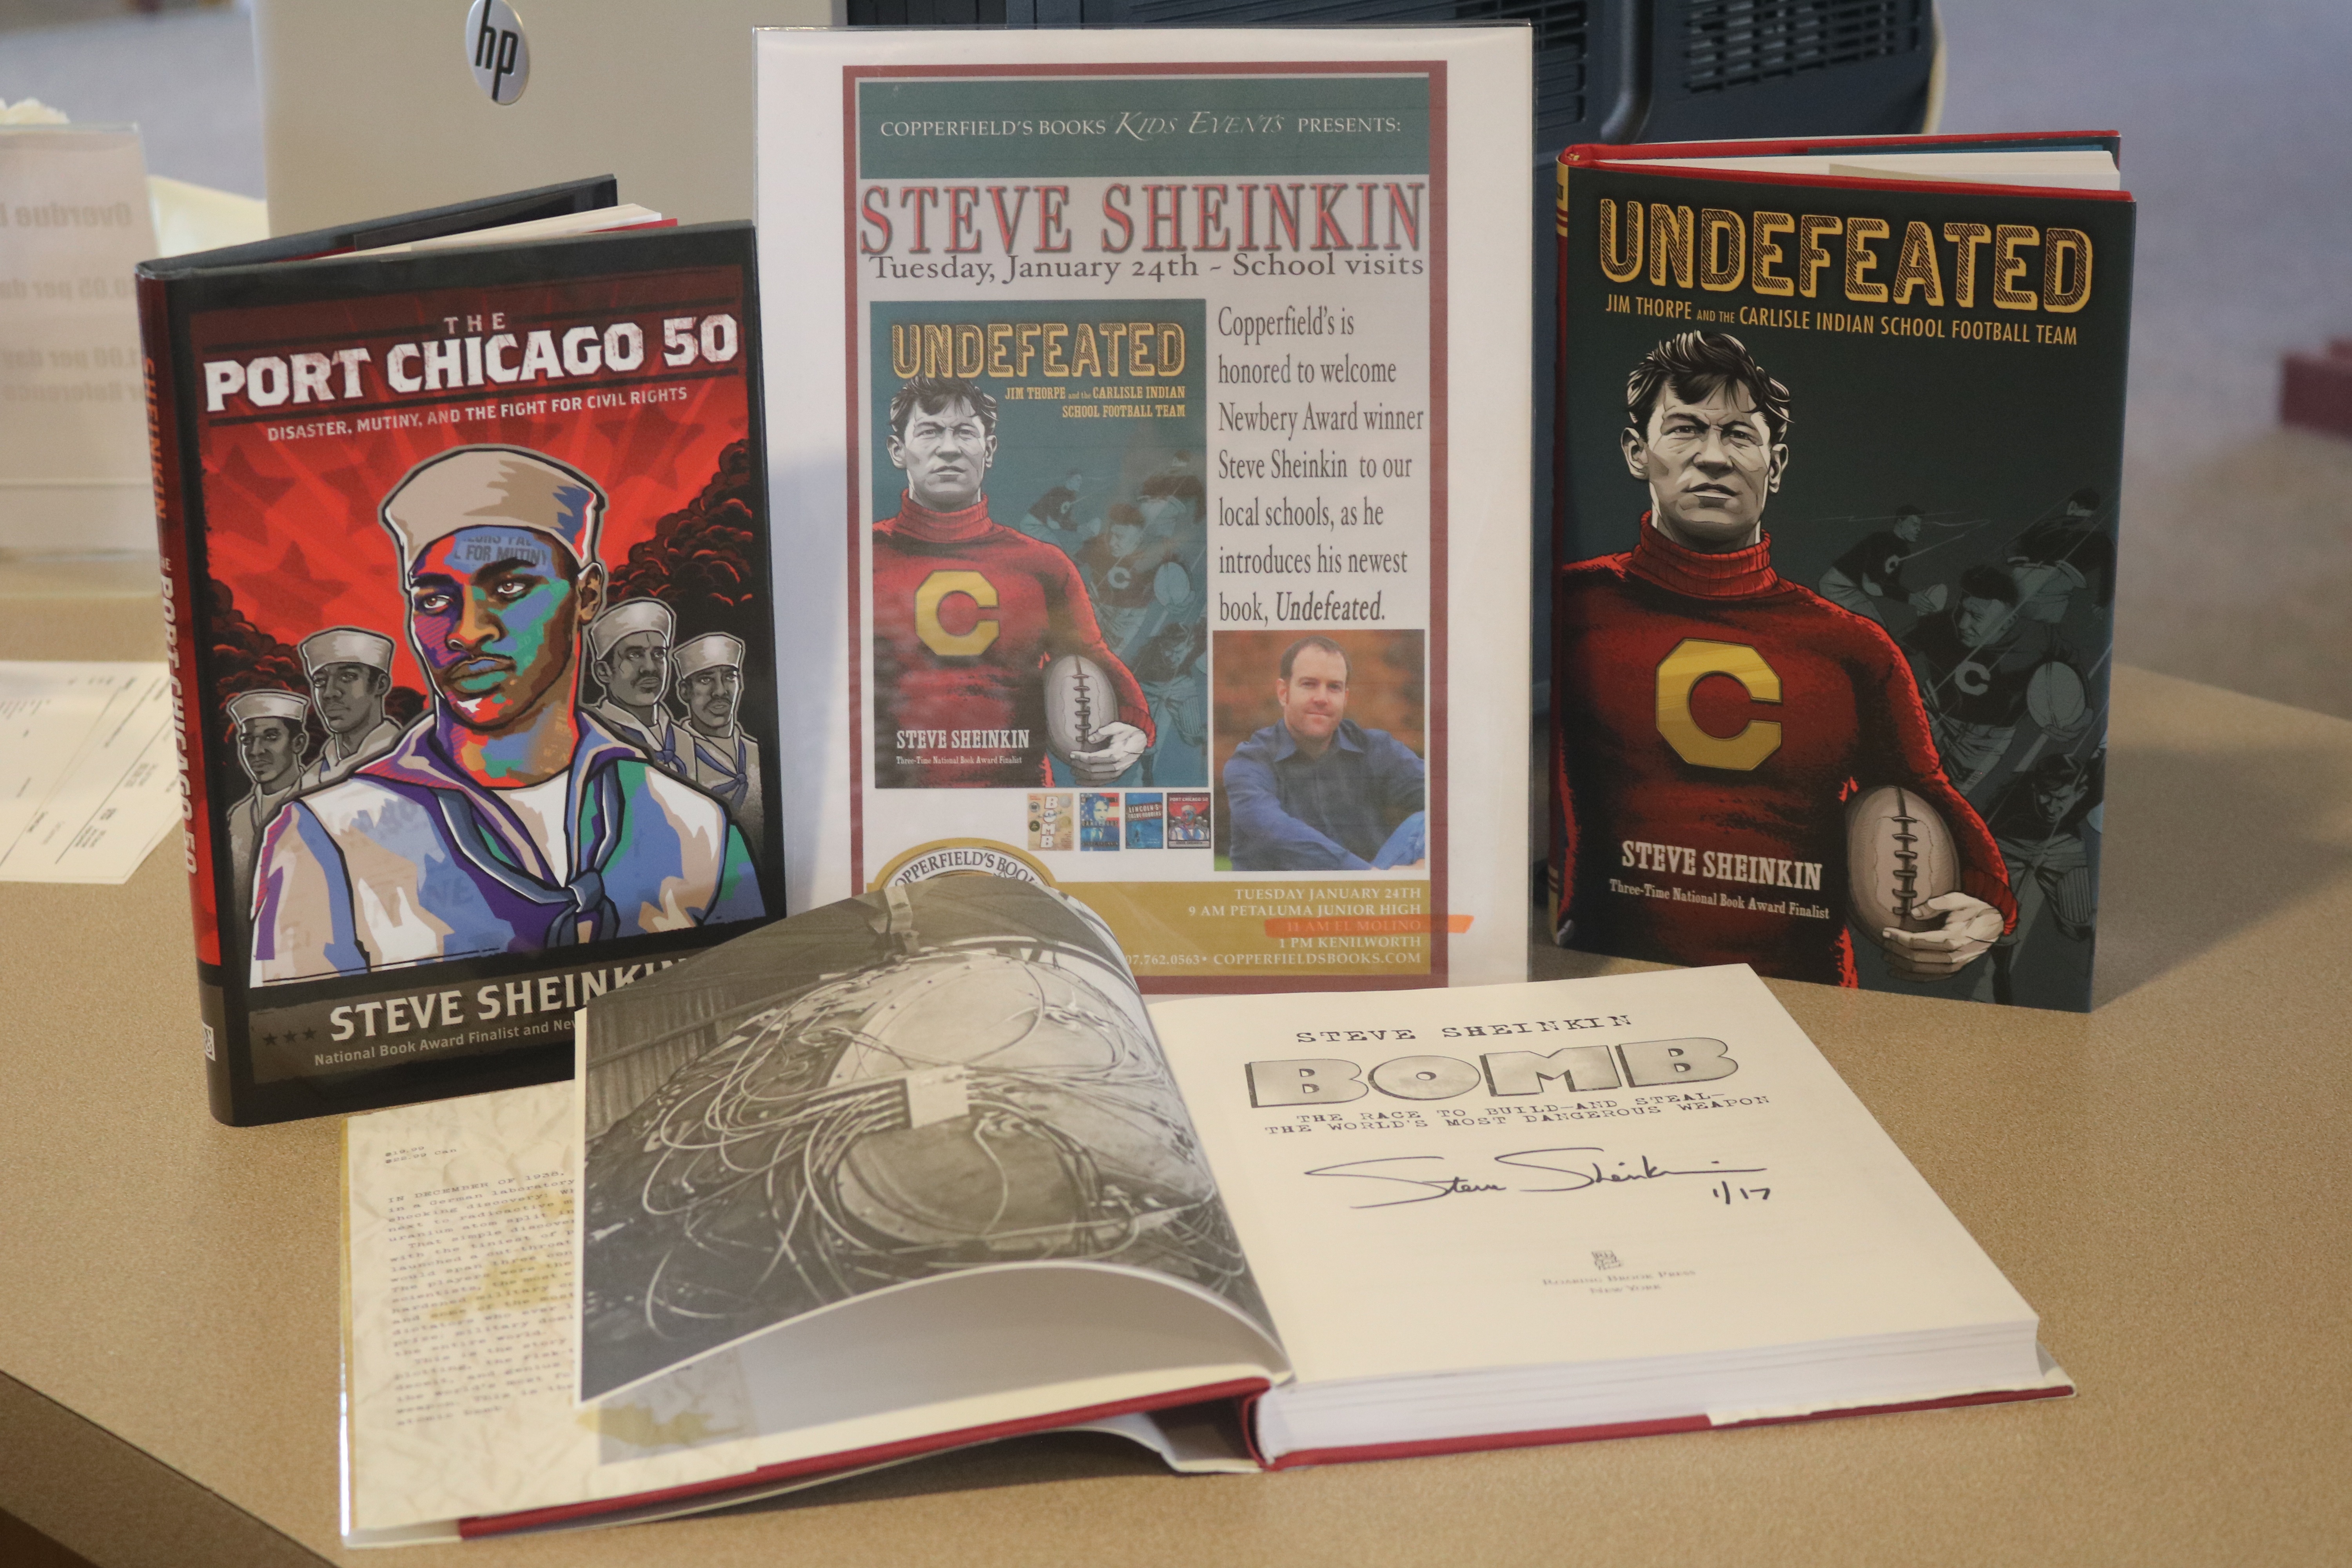
book, advertising, black, football, fiction, library, books, cap, school, navy, comics, sailors, autographed books, author visit, book display, steve sheinkin, jim thorpe, port chicago